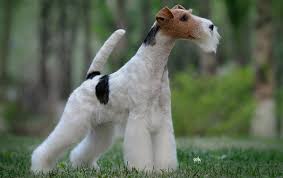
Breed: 226-n000057-wire_haired_fox_terrier